Fire adaptations

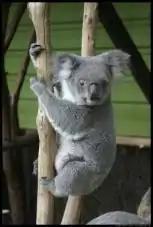
Arboreal koalas are vulnerable during forest fires

Most animals have sufficient mobility to successfully evade fires. Vertebrates such as large mammals and adult birds are usually capable of escaping from fires. However, young animals which lack mobility may suffer from fires and have high mortality. Ground-dwelling invertebrates are less impacted by fires (due to low thermal diffusivity of soil) while tree-living invertebrates may be killed by crown fires but survive surface fires. Animals are seldom killed by fires directly. Of the animals killed during the Yellowstone fires of 1988, asphyxiation is believed to be the primary cause of death.